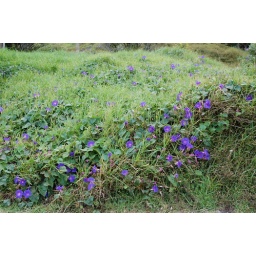
This field went on for miles completely covered in these purple flowers it was nuts.